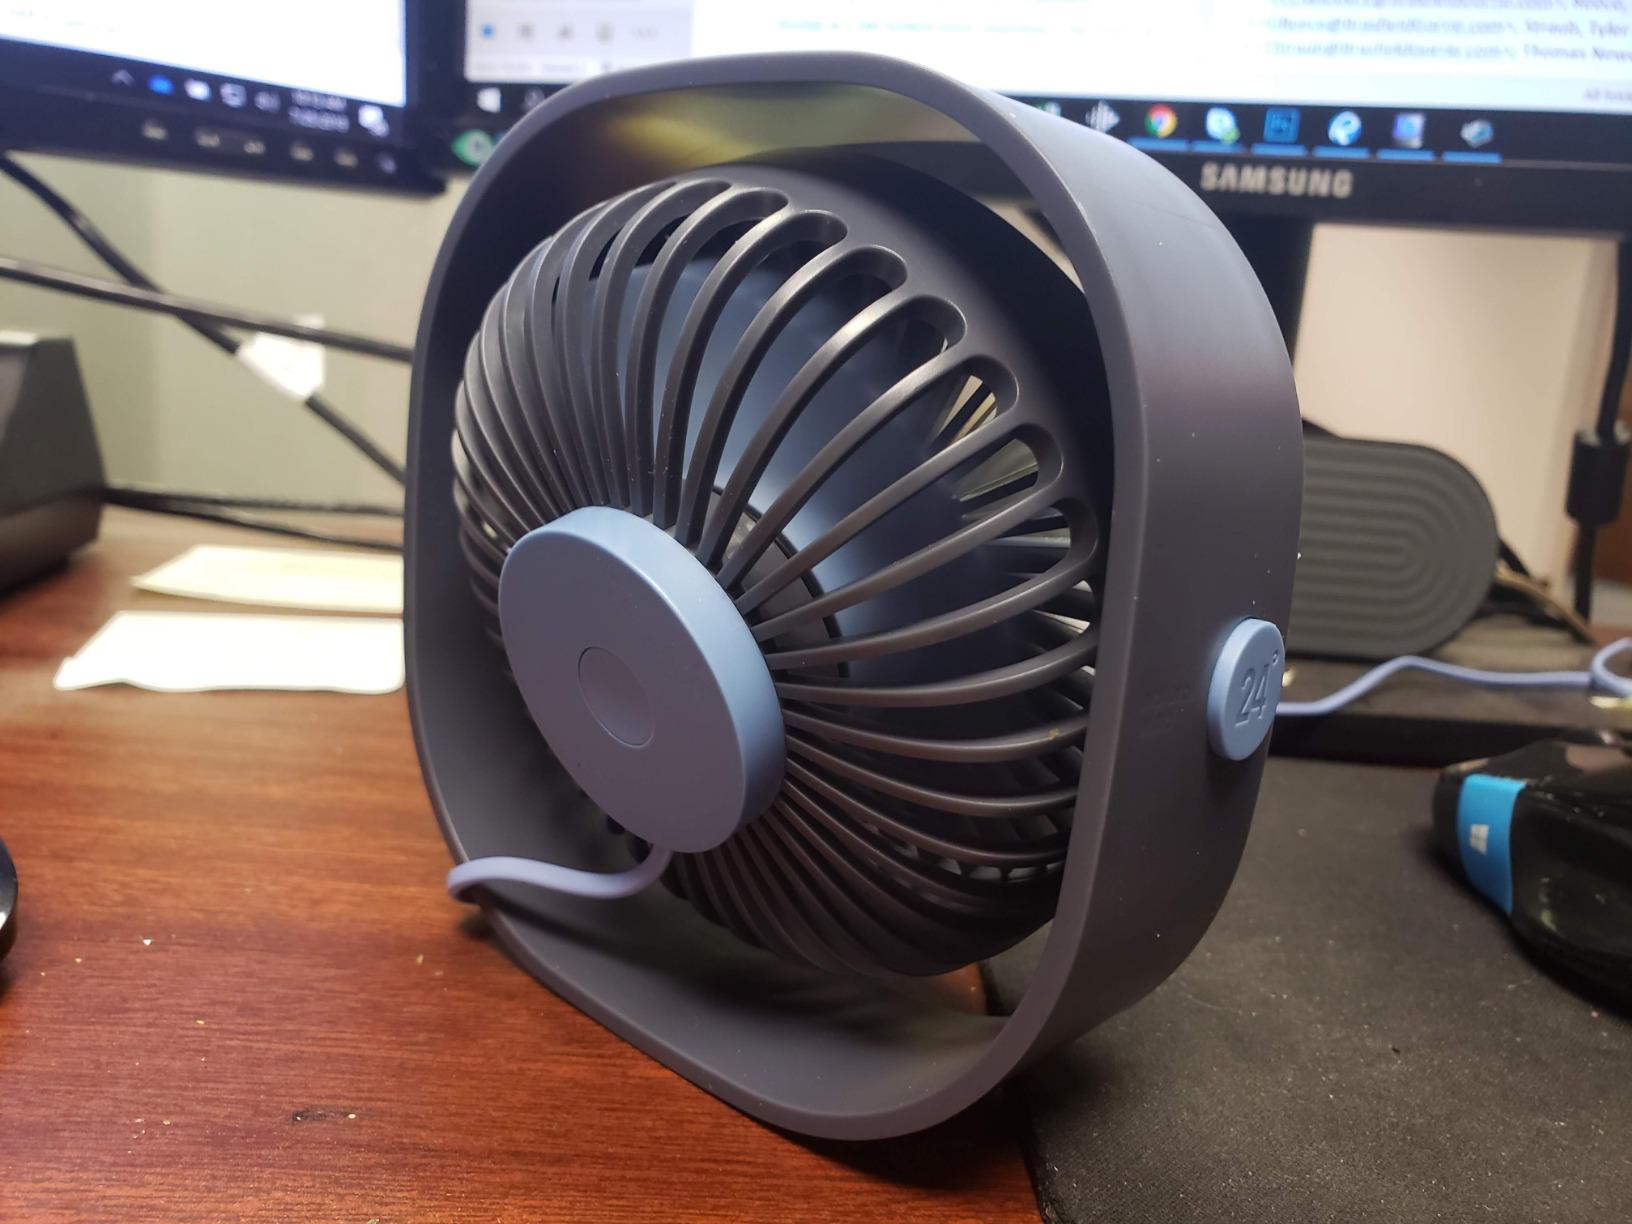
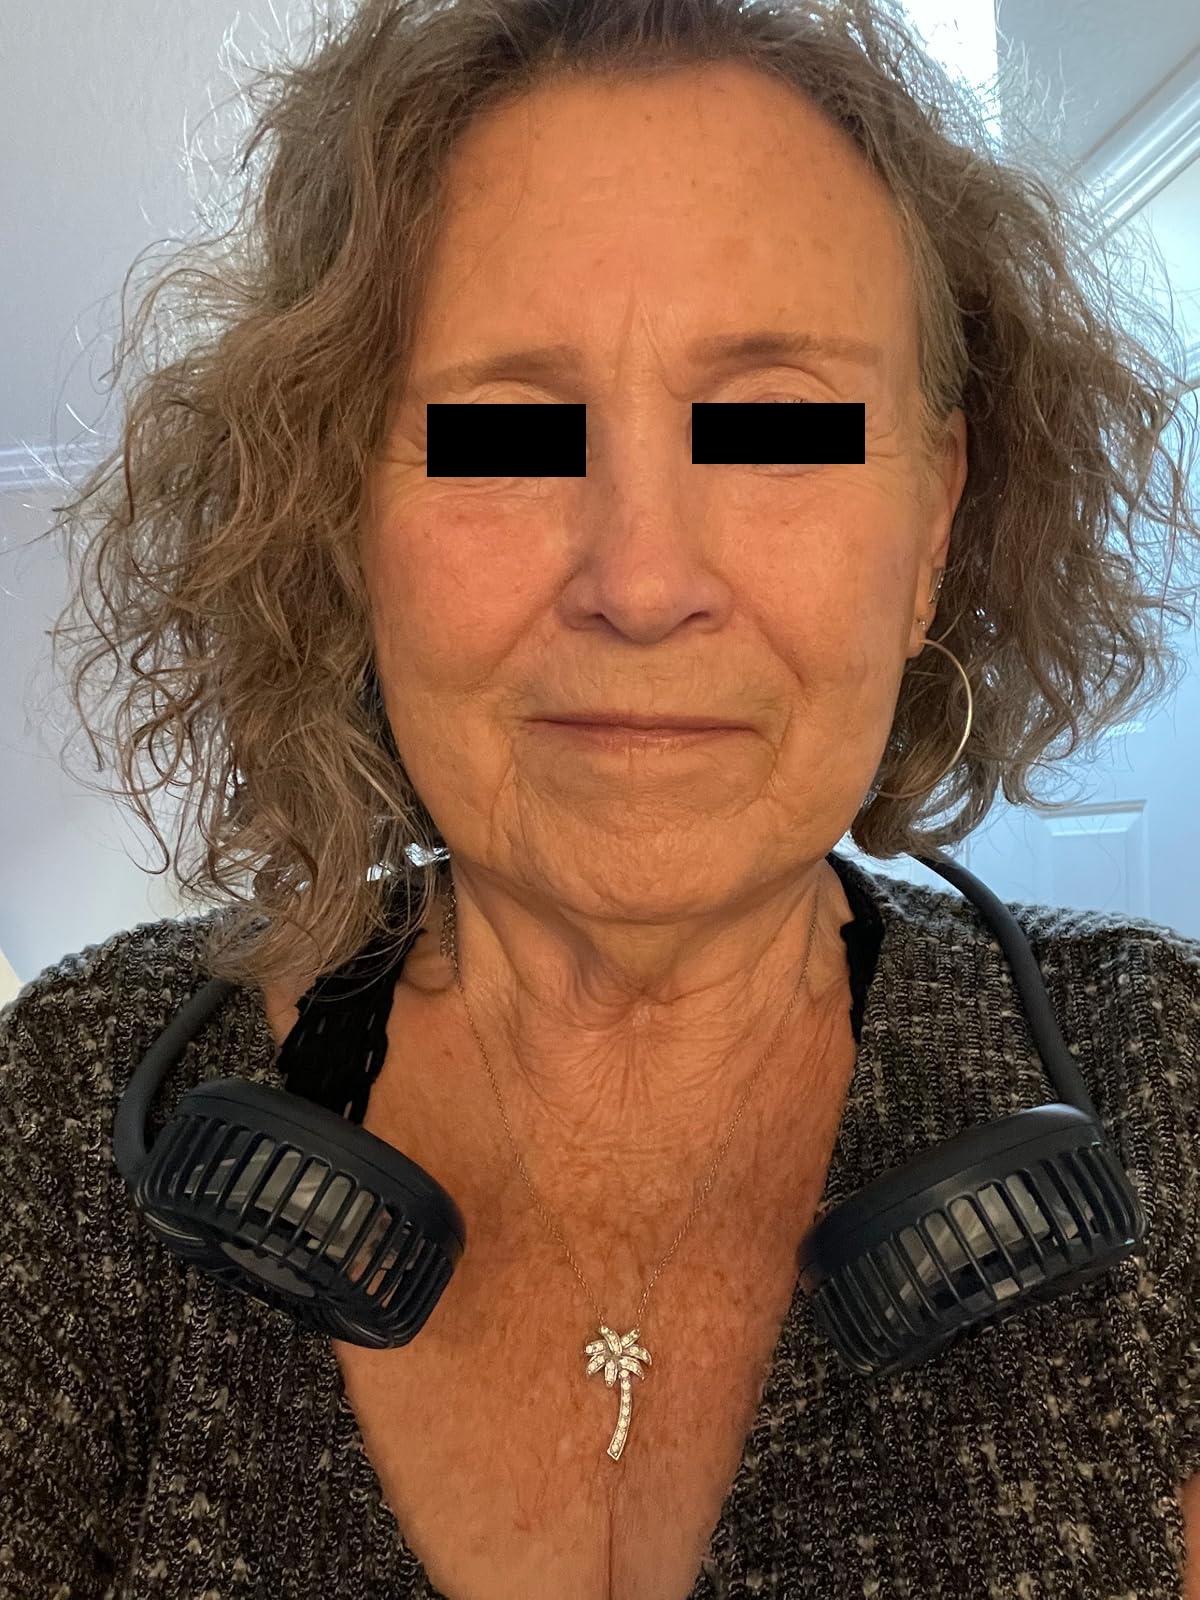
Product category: fan
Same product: no